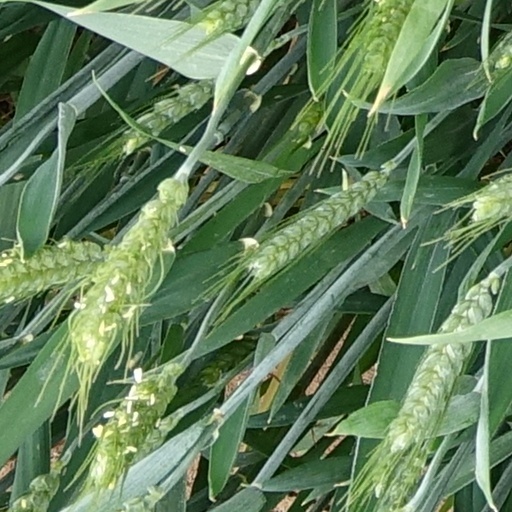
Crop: wheat